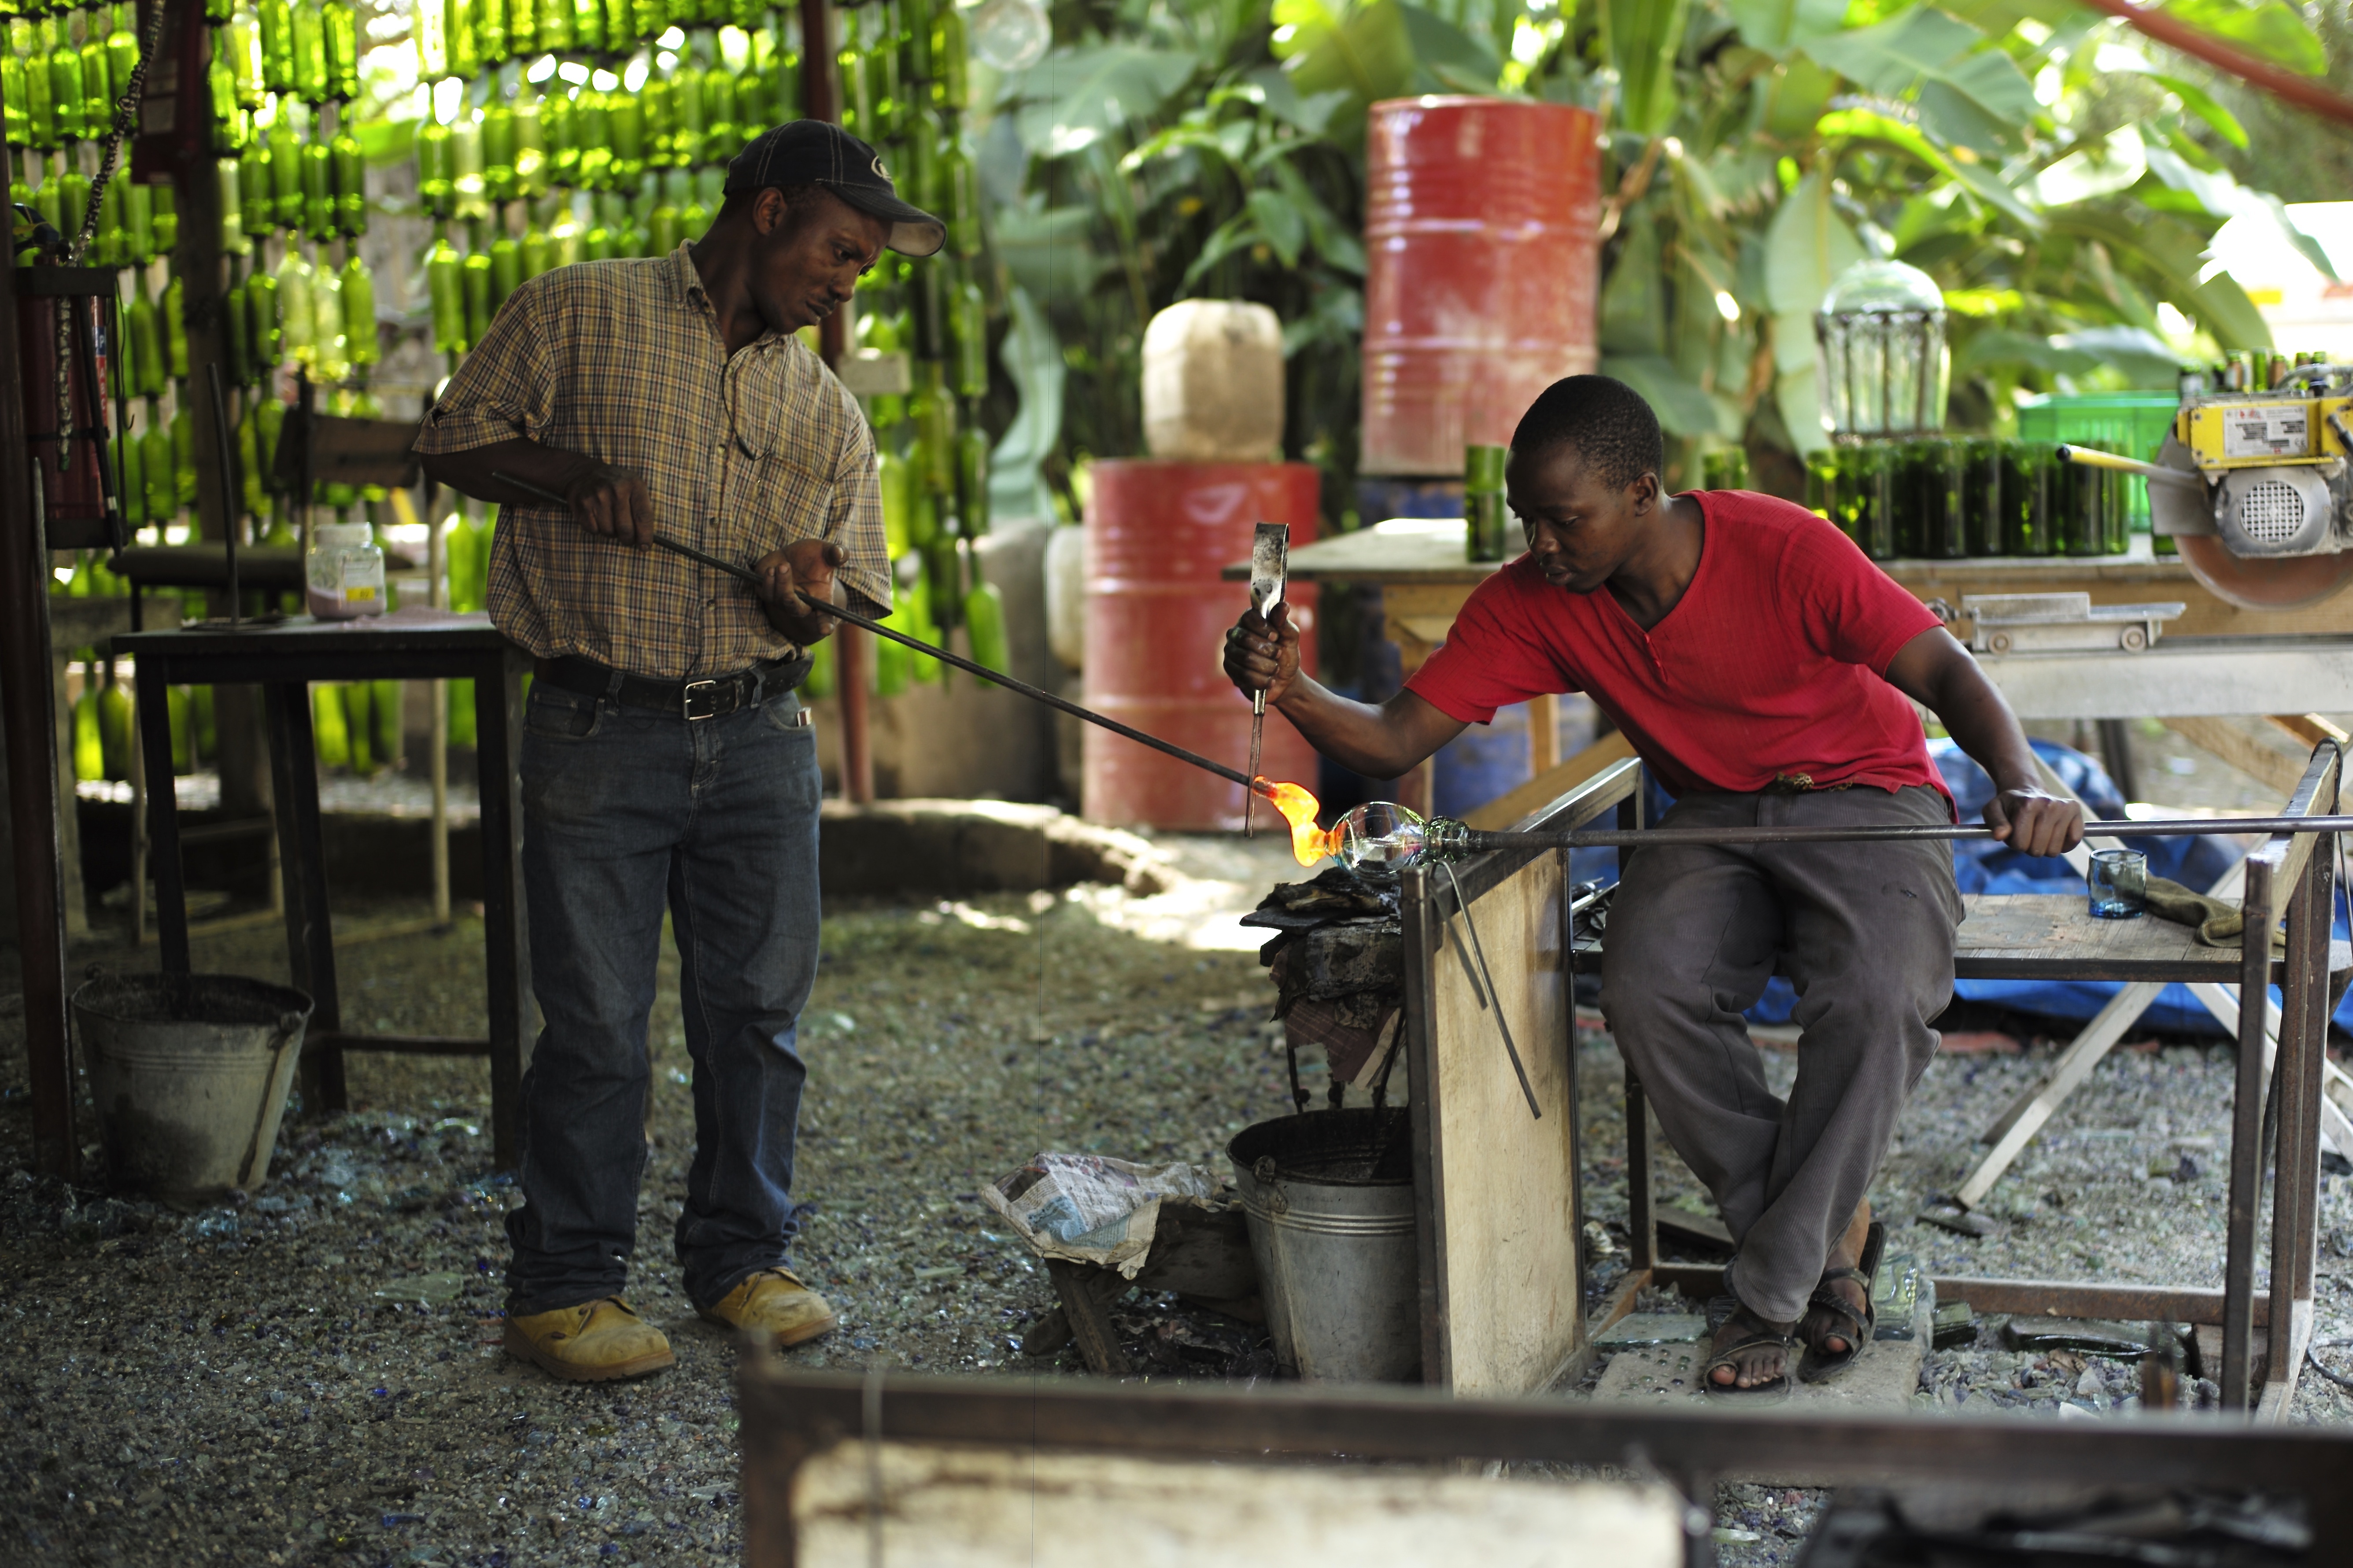
tree, plant, workshop, travel, recreation, africa, tanzania, oven, melt, recycle, arusha, handicap, glassmaking, shanga, laborer